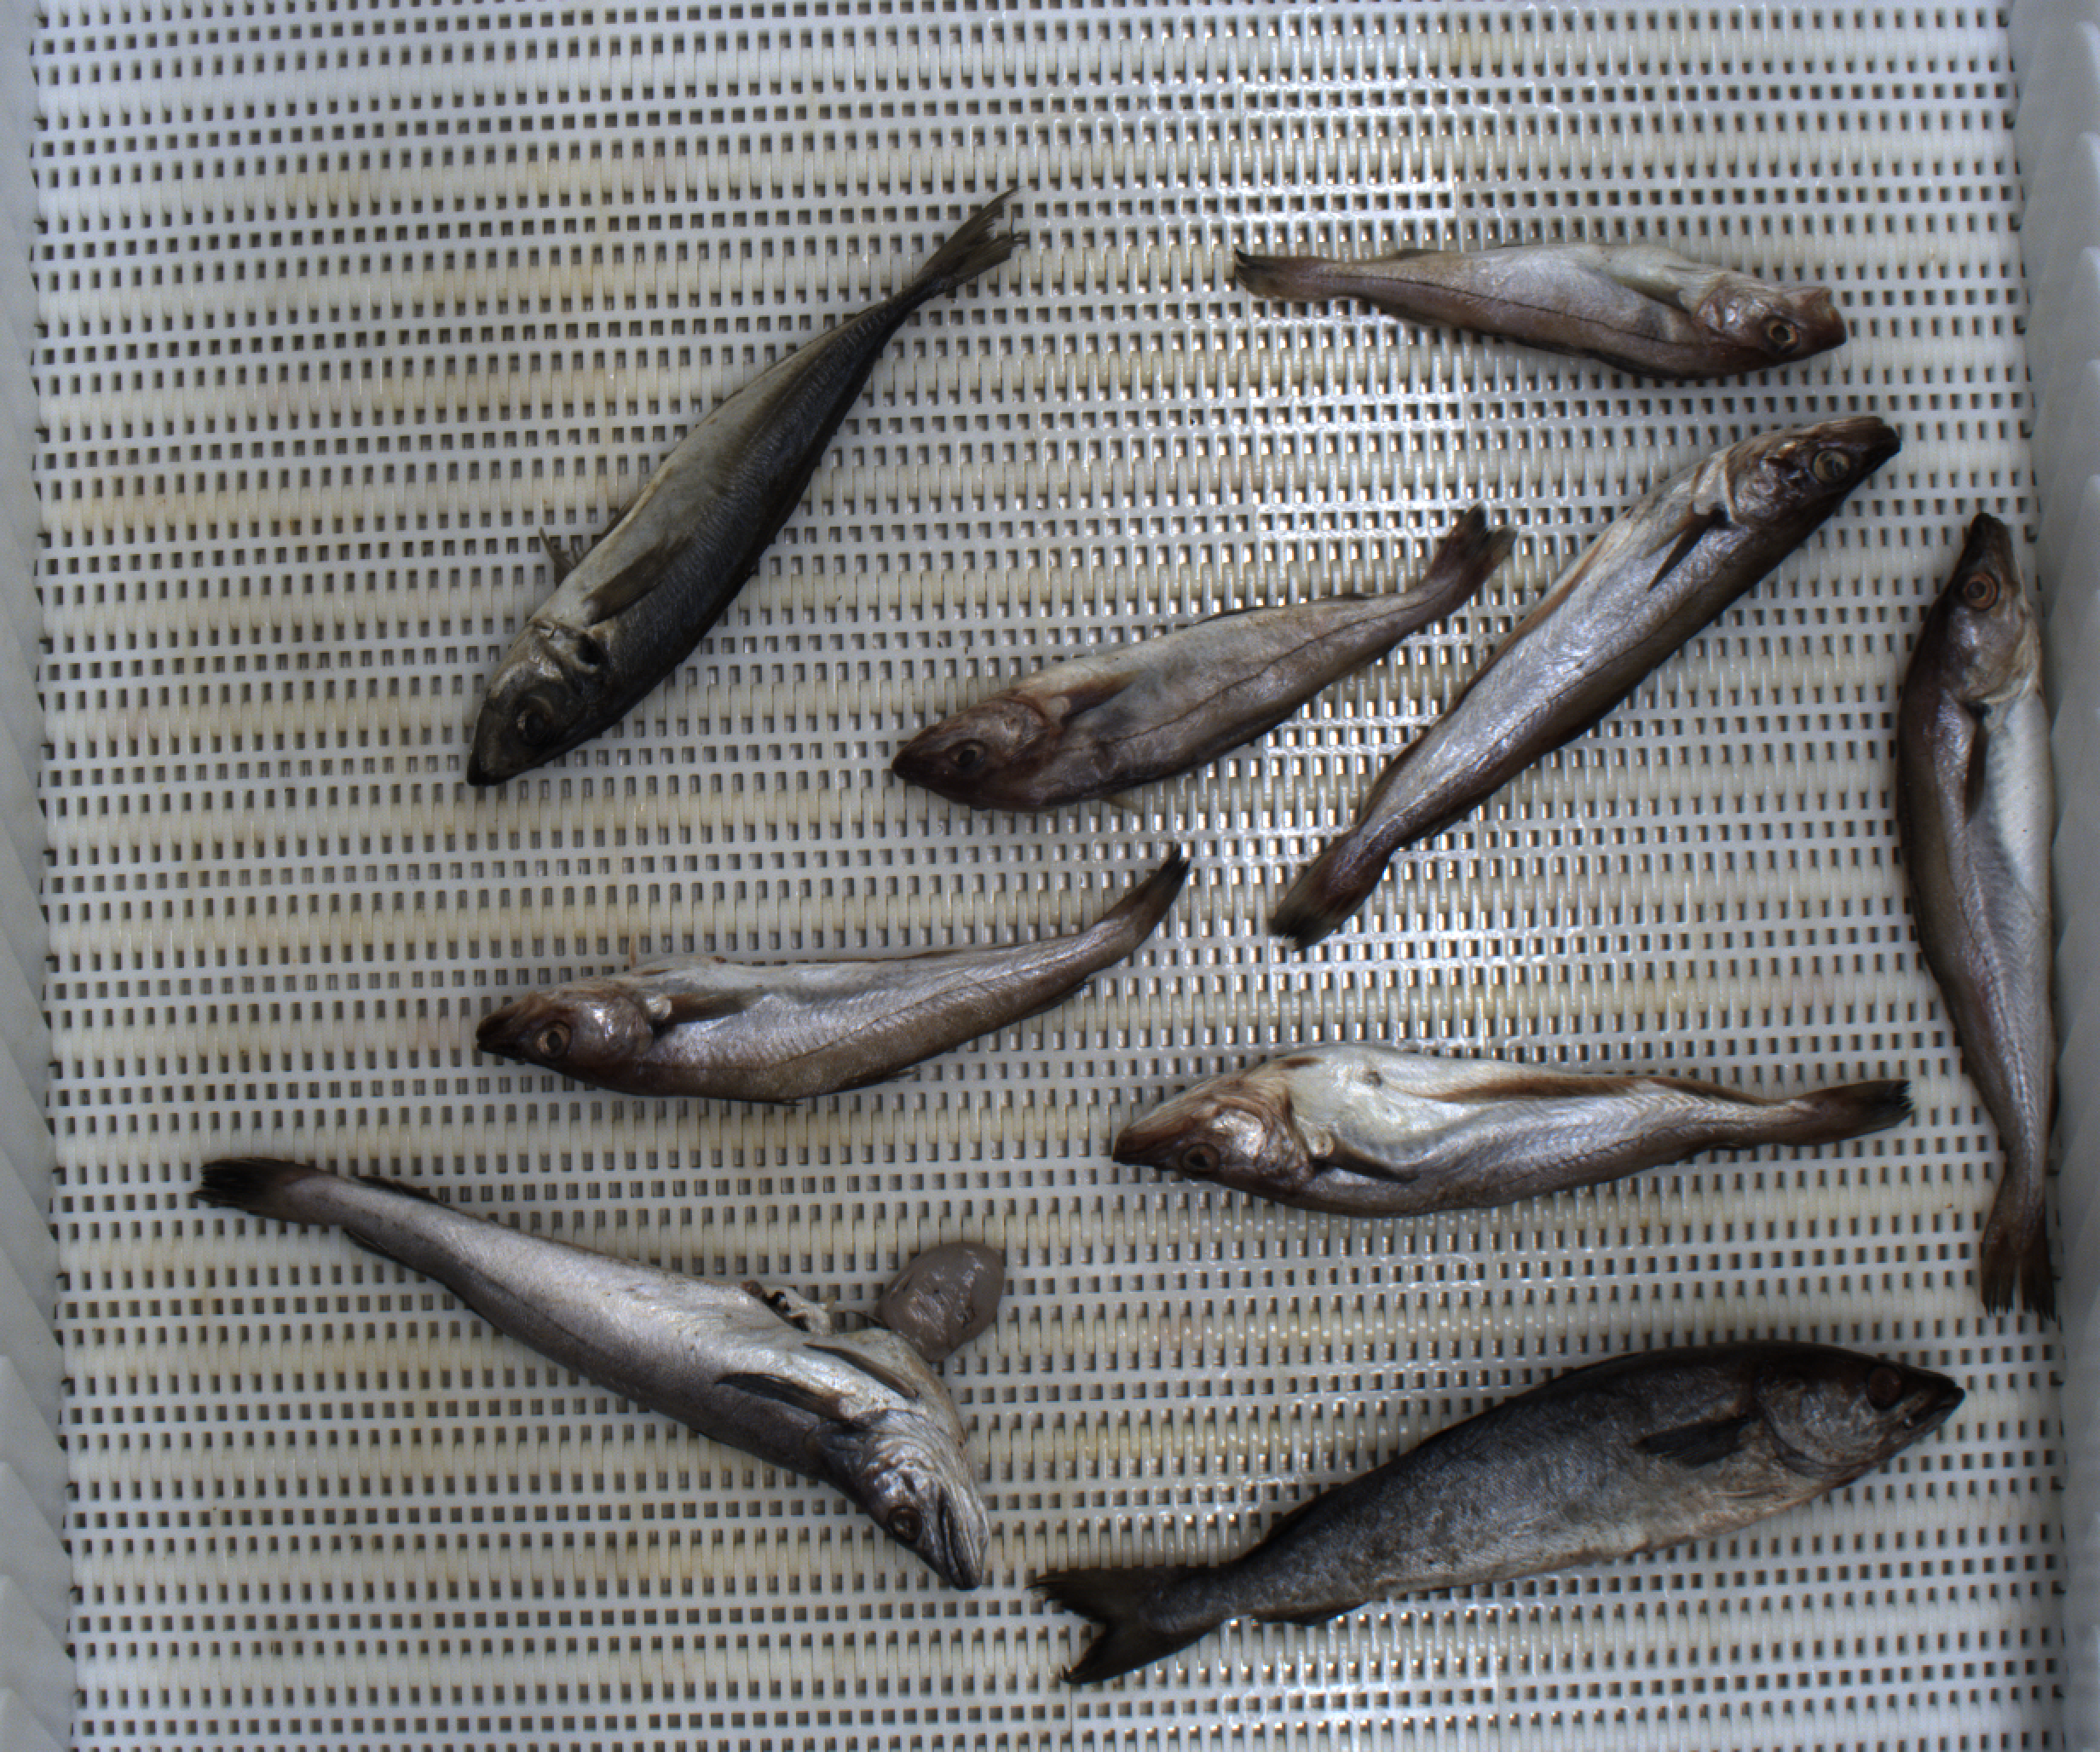
Total fish: 9
Cod: 0
Haddock: 2
Whiting: 4
Hake: 1
Horse mackerel: 1
Saithe: 1
Other: 0